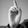
ASL letter: D